John Baskeyfield

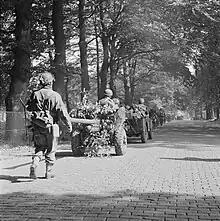
Men of the 2nd Battalion, South Staffordshire Regiment advance toward Arnhem, towing a 6 pounder anti–tank gun with them, 18 September.

Owing to a shortage of aircraft, the Allies planned to fly the entire division to Arnhem over three days. The South Staffordshire Battalion was split between the lifts on day one and day two; most of the unit arrived on day one, with the rest arriving with the second lift. The battalion's anti-tank guns were flown from RAF Manston on day one.